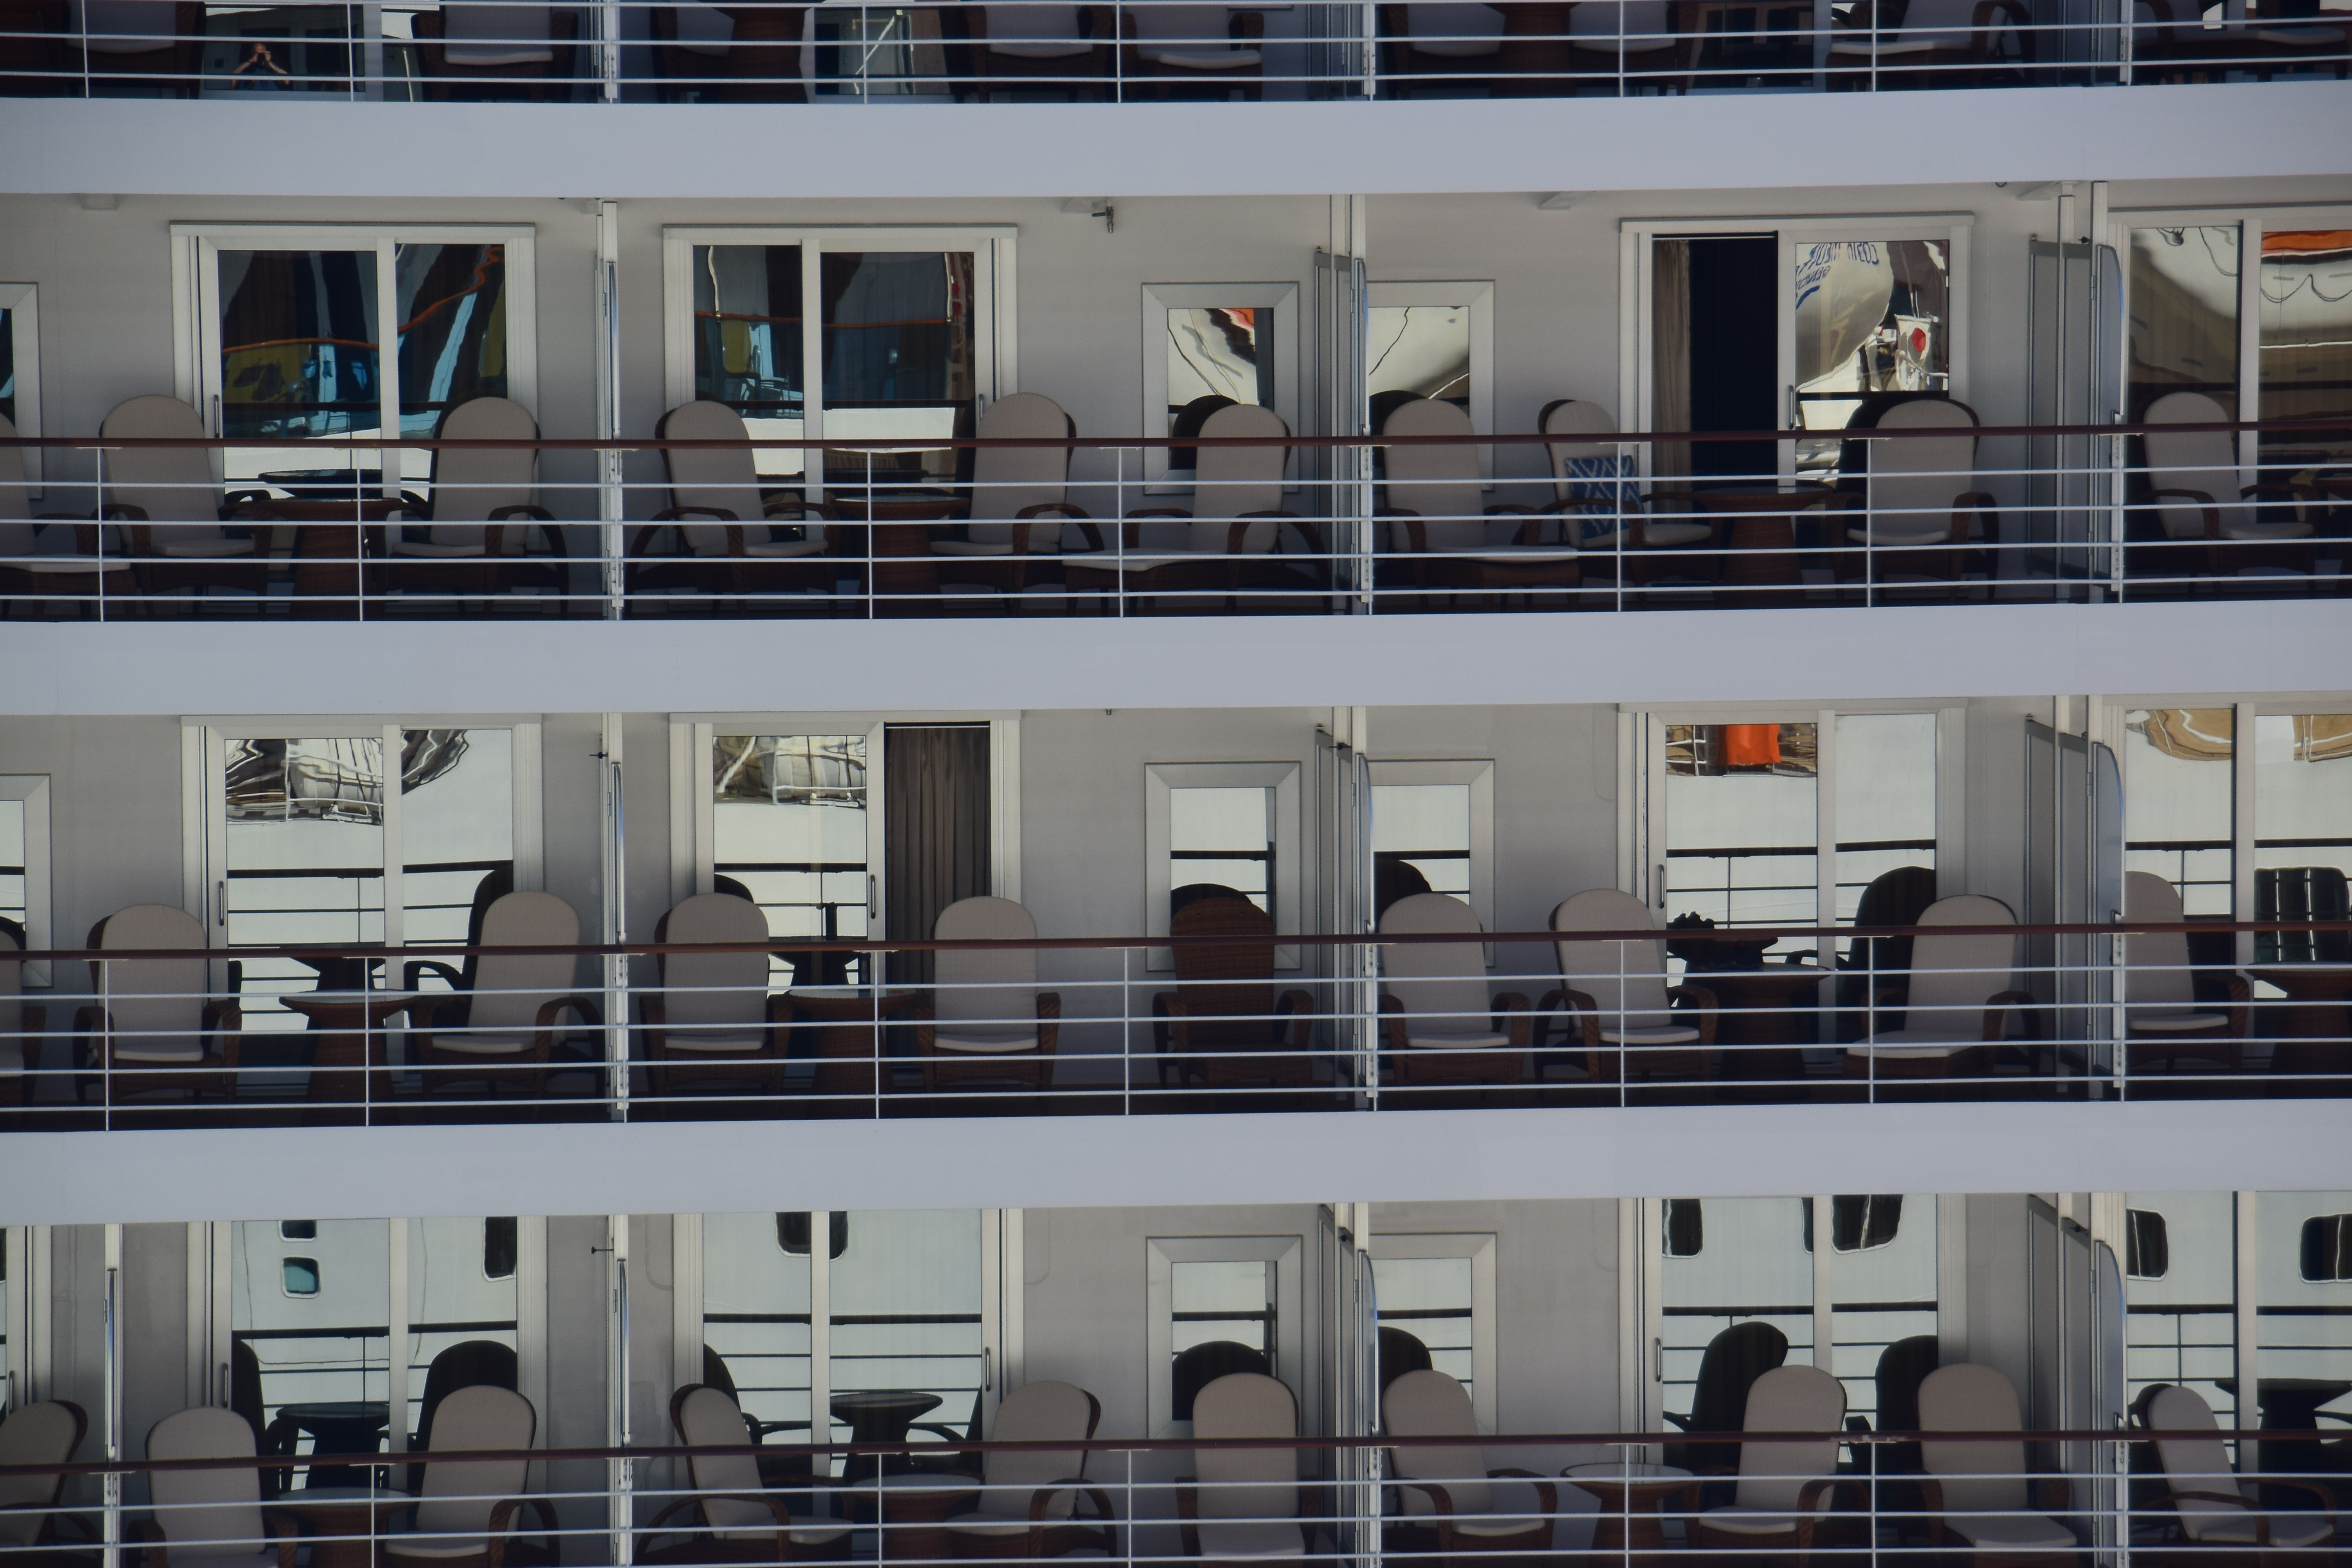
sea, water, ocean, architecture, sun, boat, auditorium, building, ship, summer, vacation, tourist, travel, transportation, vessel, relax, journey, sailing, holiday, facade, port, tourism, trip, stadium, public transport, interior design, cruise, arena, nautical, luxury, design, sail, cabins, maritime, cruising, liner, cruise ship, shape, cruise vacation, voyage, passenger, quay, quayside, sport venue, window covering